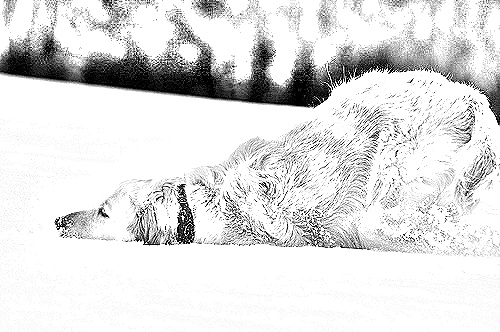
Portrait style: Sketch Portrait